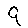
Label: 9